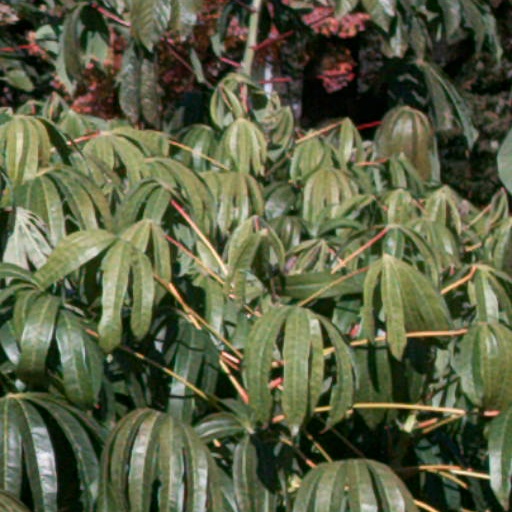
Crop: cassava